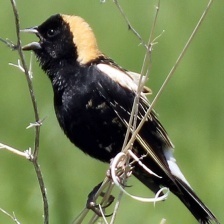
Species: BOBOLINK
Scientific name: DOLICHONYX ORYZIVORUS